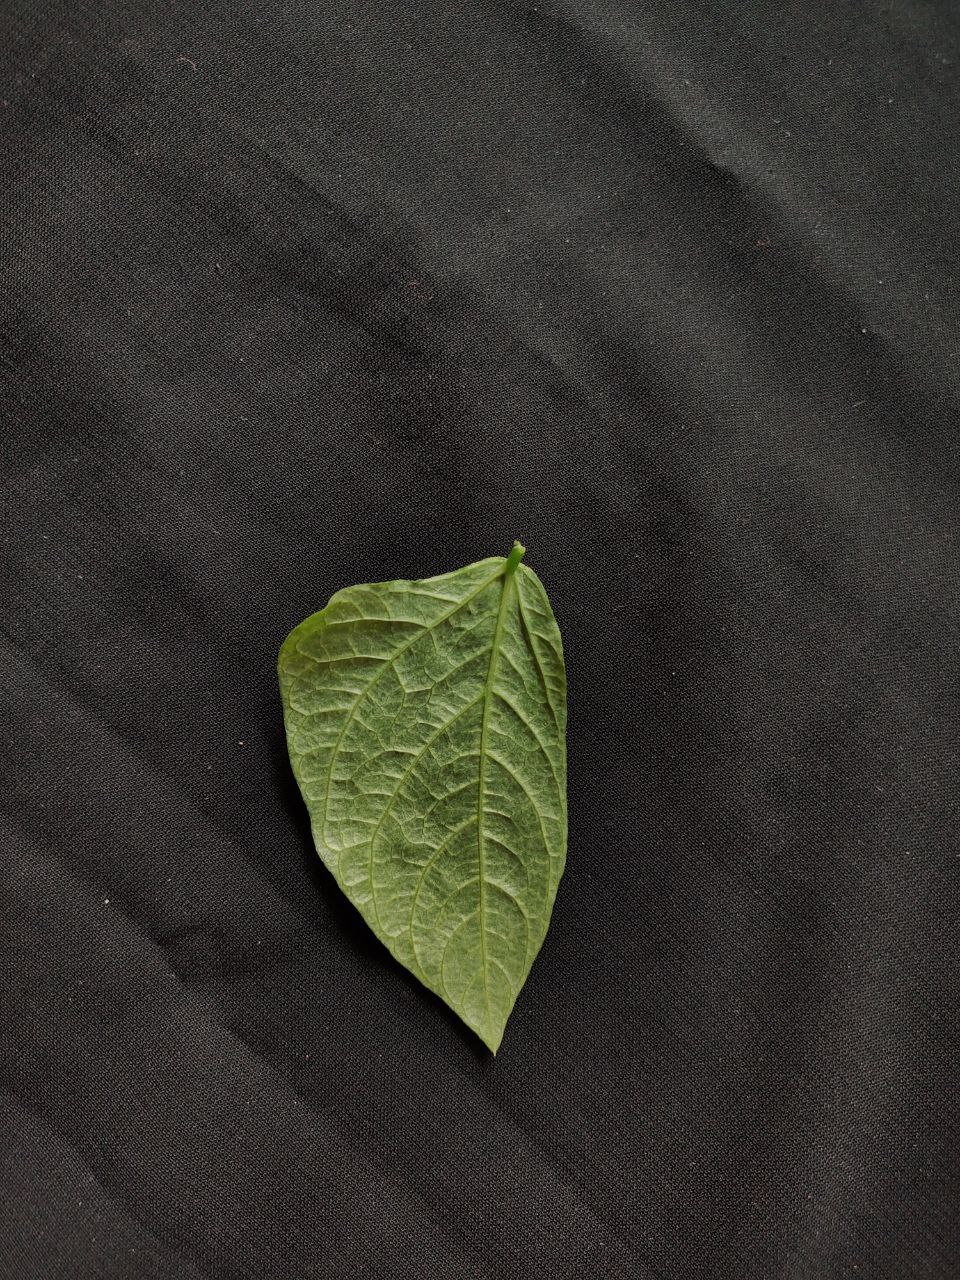
Crop: cowpea
Leaf condition: Mosaic Virus